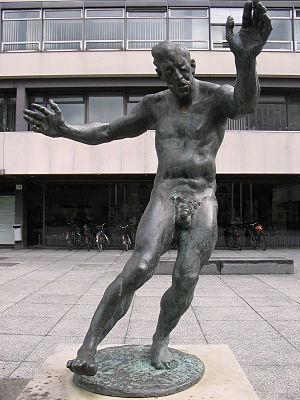
Jürgen Weber est un sculpteur allemand.